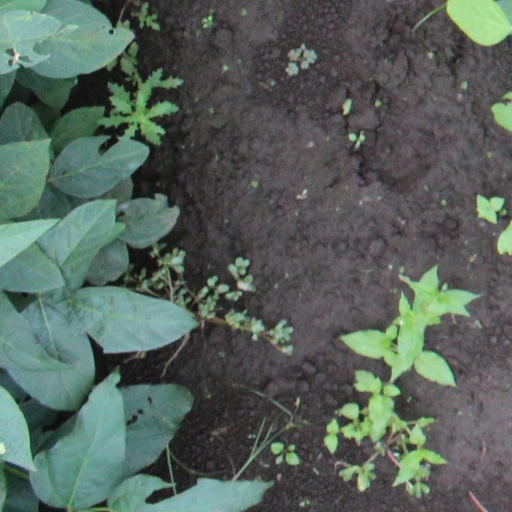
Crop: soybean